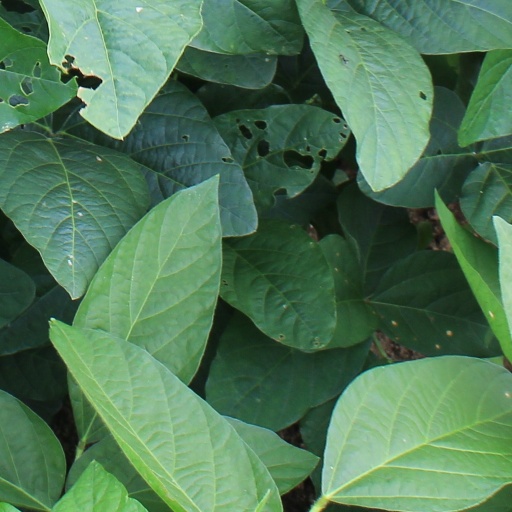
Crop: soybean